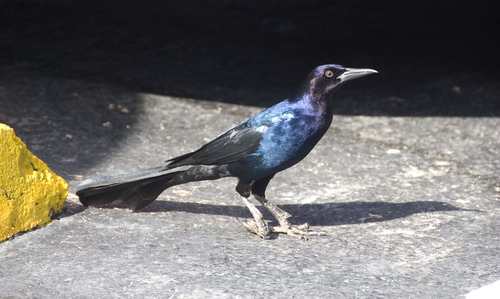
the bill on this bird is long compared to its head and body size and the bird has striking amber colored eyes with a visible pupil against an obre coloring starting with purples, blues and eventually into blacks.
the bird is black with a blue body and a black tail feathers and thick black beak.
a long skinny bird with light blue wing bars, black tail feathers, and a long flat bill.
this bird has a black body with a blue belly, a black head, and gray feet.
this bird has a black crown, a grey bill, and a dark blue breasta medium sized bird, with purple coverts and back, black head, primaries, and large feet.
this bird has a sheen of blue to purple iridescence from mid body to head, it's primaries and tail are black and it has a long bill with a slight hook in the end.
this bird is elongated in shape and has a silvery teal and purple appearance with black wings and tail.
this bird has wings that are blue and has a long bill
this bird has a white bill, blue back, and blue belly
Species: Boat Tailed Grackle